Paleobiota of the Hell Creek Formation

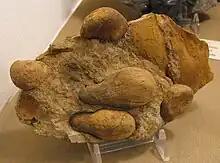
Fossil fruits from the Hell Creek Formation of "Spinifructus antiquus" of the palm family (Arecaceae).

The plants of the Hell Creek Formation generally represent angiosperm-dominated riparian forests of variable diversity, depending on stratigraphic position and sedimentary environment. There appears to be floral transitions visible on a stratigraphic range from the lower to the upper Hell Creek Formation. For this reason, Kirk Johnson and Leo Hickey divided it into five zones and described them as HCIa, HCIb, HCIIa, HCIIb, and HCIII as a reflection of floral change through time. For example, the HCIa zone is dominated by ""Dryophyllum" subfalcatum", "Leepierceia preartocarpoides," ""Vitis" stantonii", and ""Celastrus" taurenensis", and is located 55 to 105 meters below the K-Pg boundary layer. Although the HCIb zone is a very thin layer, about 5 meters of rock, it bears unusually high diversity of herbaceous and shrubby plants, including Urticaceae, Ranunculaceae, Rosaceae, and Cannabaceae.